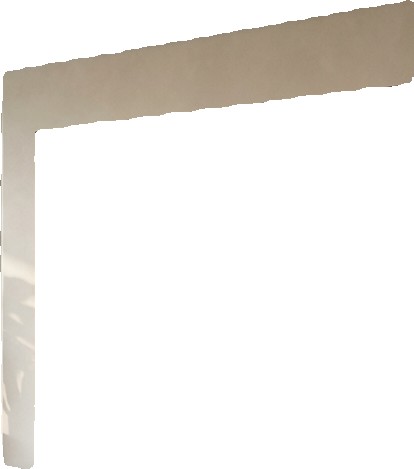
Surface category: wall